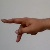
The image shows a hand gesture representing the letter 'P' in Indian Sign Language.